Complement 3 deficiency

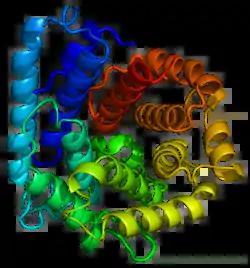
Structure of the C3 protein. Based on PyMOL rendering of PDB 1c3d

Complement 3 deficiency is a genetic condition affecting complement component 3 (C3). People can suffer from either primary or secondary C3 deficiency. Primary C3 deficiency refers to an inherited autosomal-recessive disorder that involves mutations in the gene for C3. Secondary C3 deficiency results from a lack of factor I or factor H, two proteins that are key for the regulation of C3. Both primary and secondary C3 deficiency are characterized by low levels or absence of C3.